You Are the One (Argentine TV series)

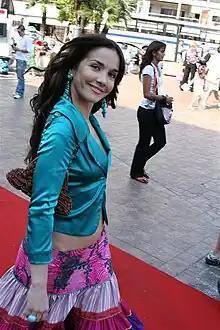
Natalia Oreiro received the Martín Fierro Award for her work.

The program was awarded the best TV comedy at the 2006 ceremony of the Martín Fierro Awards, prevailing over "Casados con hijos" and "¿Quién es el Jefe?". Facundo Arana received the award for best lead actor in comedy, prevailing over Guillermo Francella, Humberto Tortonese, and Nicolás Vázquez. Natalia Oreiro won the award for the best lead actress in comedy, prevailing over Florencia Peña, Nancy Duplaá, Carmen Barbieri, and Andrea Bonelli. Alejandro Awada, Marcelo Mazzarello, and Carlos Belloso received nominations for supporting comedy actor awards, which was won by Belloso. Similarly, three of five nominations for supporting comedy actress went to Carla Peterson, Mónica Ayos and Claudia Fontán, but the award went to Érika Rivas of "Casados con hijos". The program was unsuccessfully nominated for best theme song and best guest appearance for Leticia Brédice.